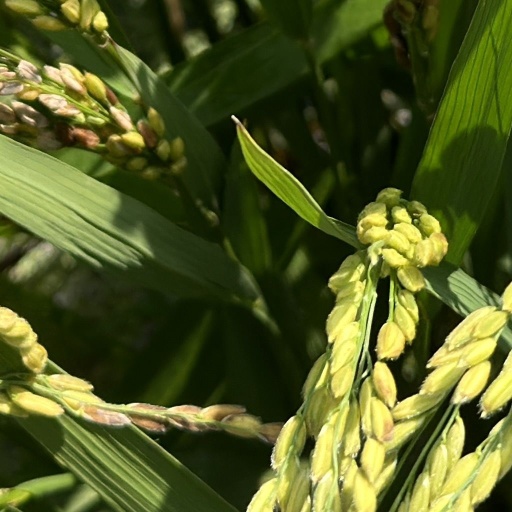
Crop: rice